12e Régiment blindé du Canada

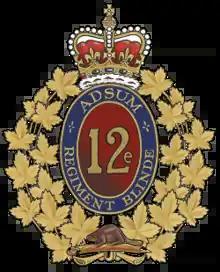
Cap badge of 12 Régiment blindé du Canada

The 12 Régiment blindé du Canada (a translation of its former name, the "12th Canadian Armoured Regiment") is a Canadian Army armoured regiment based in CFB Valcartier, on the outskirts of Quebec City. The regiment has both a Regular Force and a Primary Reserve unit. The 12 Régiment blindé du Canada's abbreviation is 12 RBC.